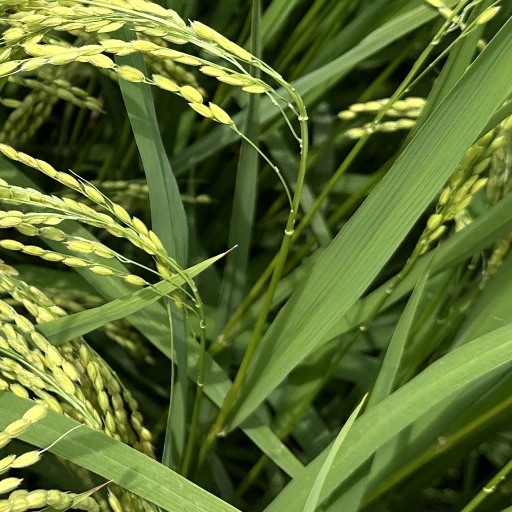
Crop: rice